Women's Social and Political Union

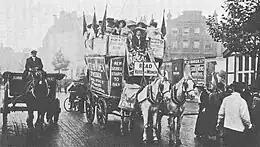
The WSPU in Kingsway, c. 1911

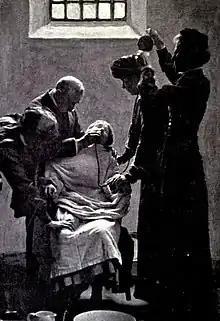
A suffragette being force-fed in Holloway Prison, London

Immediately following the WSPU/WFL split, in autumn 1907, Frederick Pethick-Lawrence and Emmeline Pethick-Lawrence founded the WSPU's own newspaper, "Votes for Women". The Pethick-Lawrences, who were part of the leadership of the WSPU until 1912, edited the newspaper and supported it financially in the early years. Sylvia Pankhurst wrote a number of articles for the WSPU newspaper and, in 1911, published a piece on the history of the WSPU campaign. This included a detailed account of her experience during the Black Friday event in 1910.